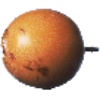
Label: Granadilla 1